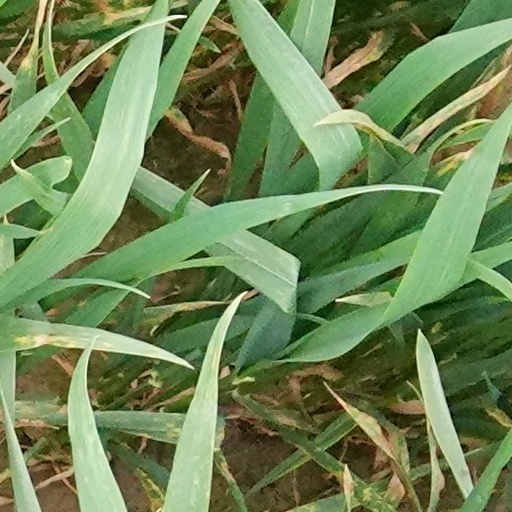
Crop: wheat